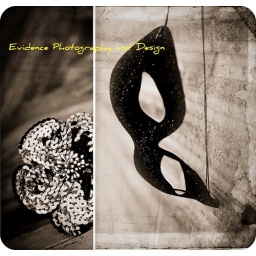
"...with yellow feathers in her hair and a dress cut down to there..."